Walter Scott (Australian footballer)

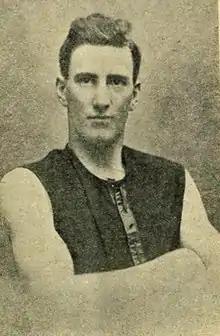

Walter "Wacka" or "Wat" Scott (2 September 1899 – 27 July 1989) was an Australian rules footballer who represented in the South Australian National Football League (SANFL) during the early 20th century. Scott was a high marking defender who had a large influence during a very successful part of the Norwood Football Club's history.